Fort Venango

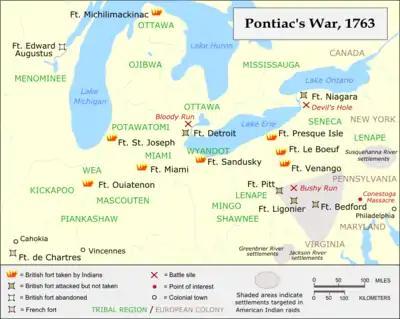

The British named the fort after the nearby Lenape village, Venango, derived from the Native American name, "Onenge," meaning otter.